Sky position (RA, Dec in degrees): 202.62, 1.269
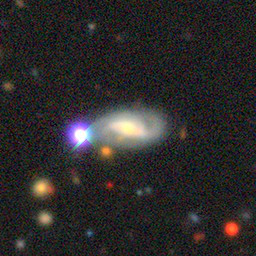
Galaxy morphology: Barred Spiral Galaxies